Superman: The Game

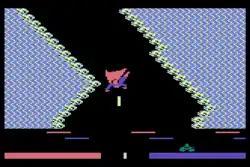
The Kryptonite combat zone (Atari 8-bit)

The game is for 2 players (or 1 vs the computer) and pits Superman against the character Darkseid. The object of the game is to save citizens of Metropolis (playing as Superman), or lure them to an underground lair (playing as Darkseid).